Broomhouse, Edinburgh

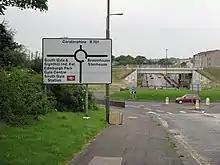
Bridge built in the area for the former West Edinburgh Busway

Parallel to Broomhouse Drive was Scotland's first guided busway, West Edinburgh Busway, opened in 2004. The around one-mile section of two-lane busway was, at the time, the longest section of continuous bus guideway in the UK. Subsequently, it has been converted as part of the Edinburgh Trams route with Saughton tram stop at the eastern end of Broomhouse Drive.